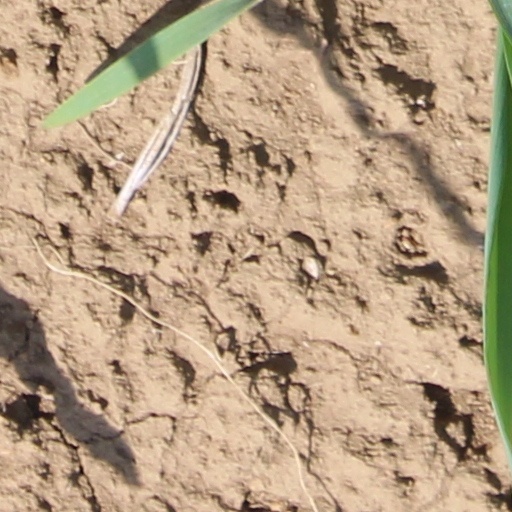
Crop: wheat